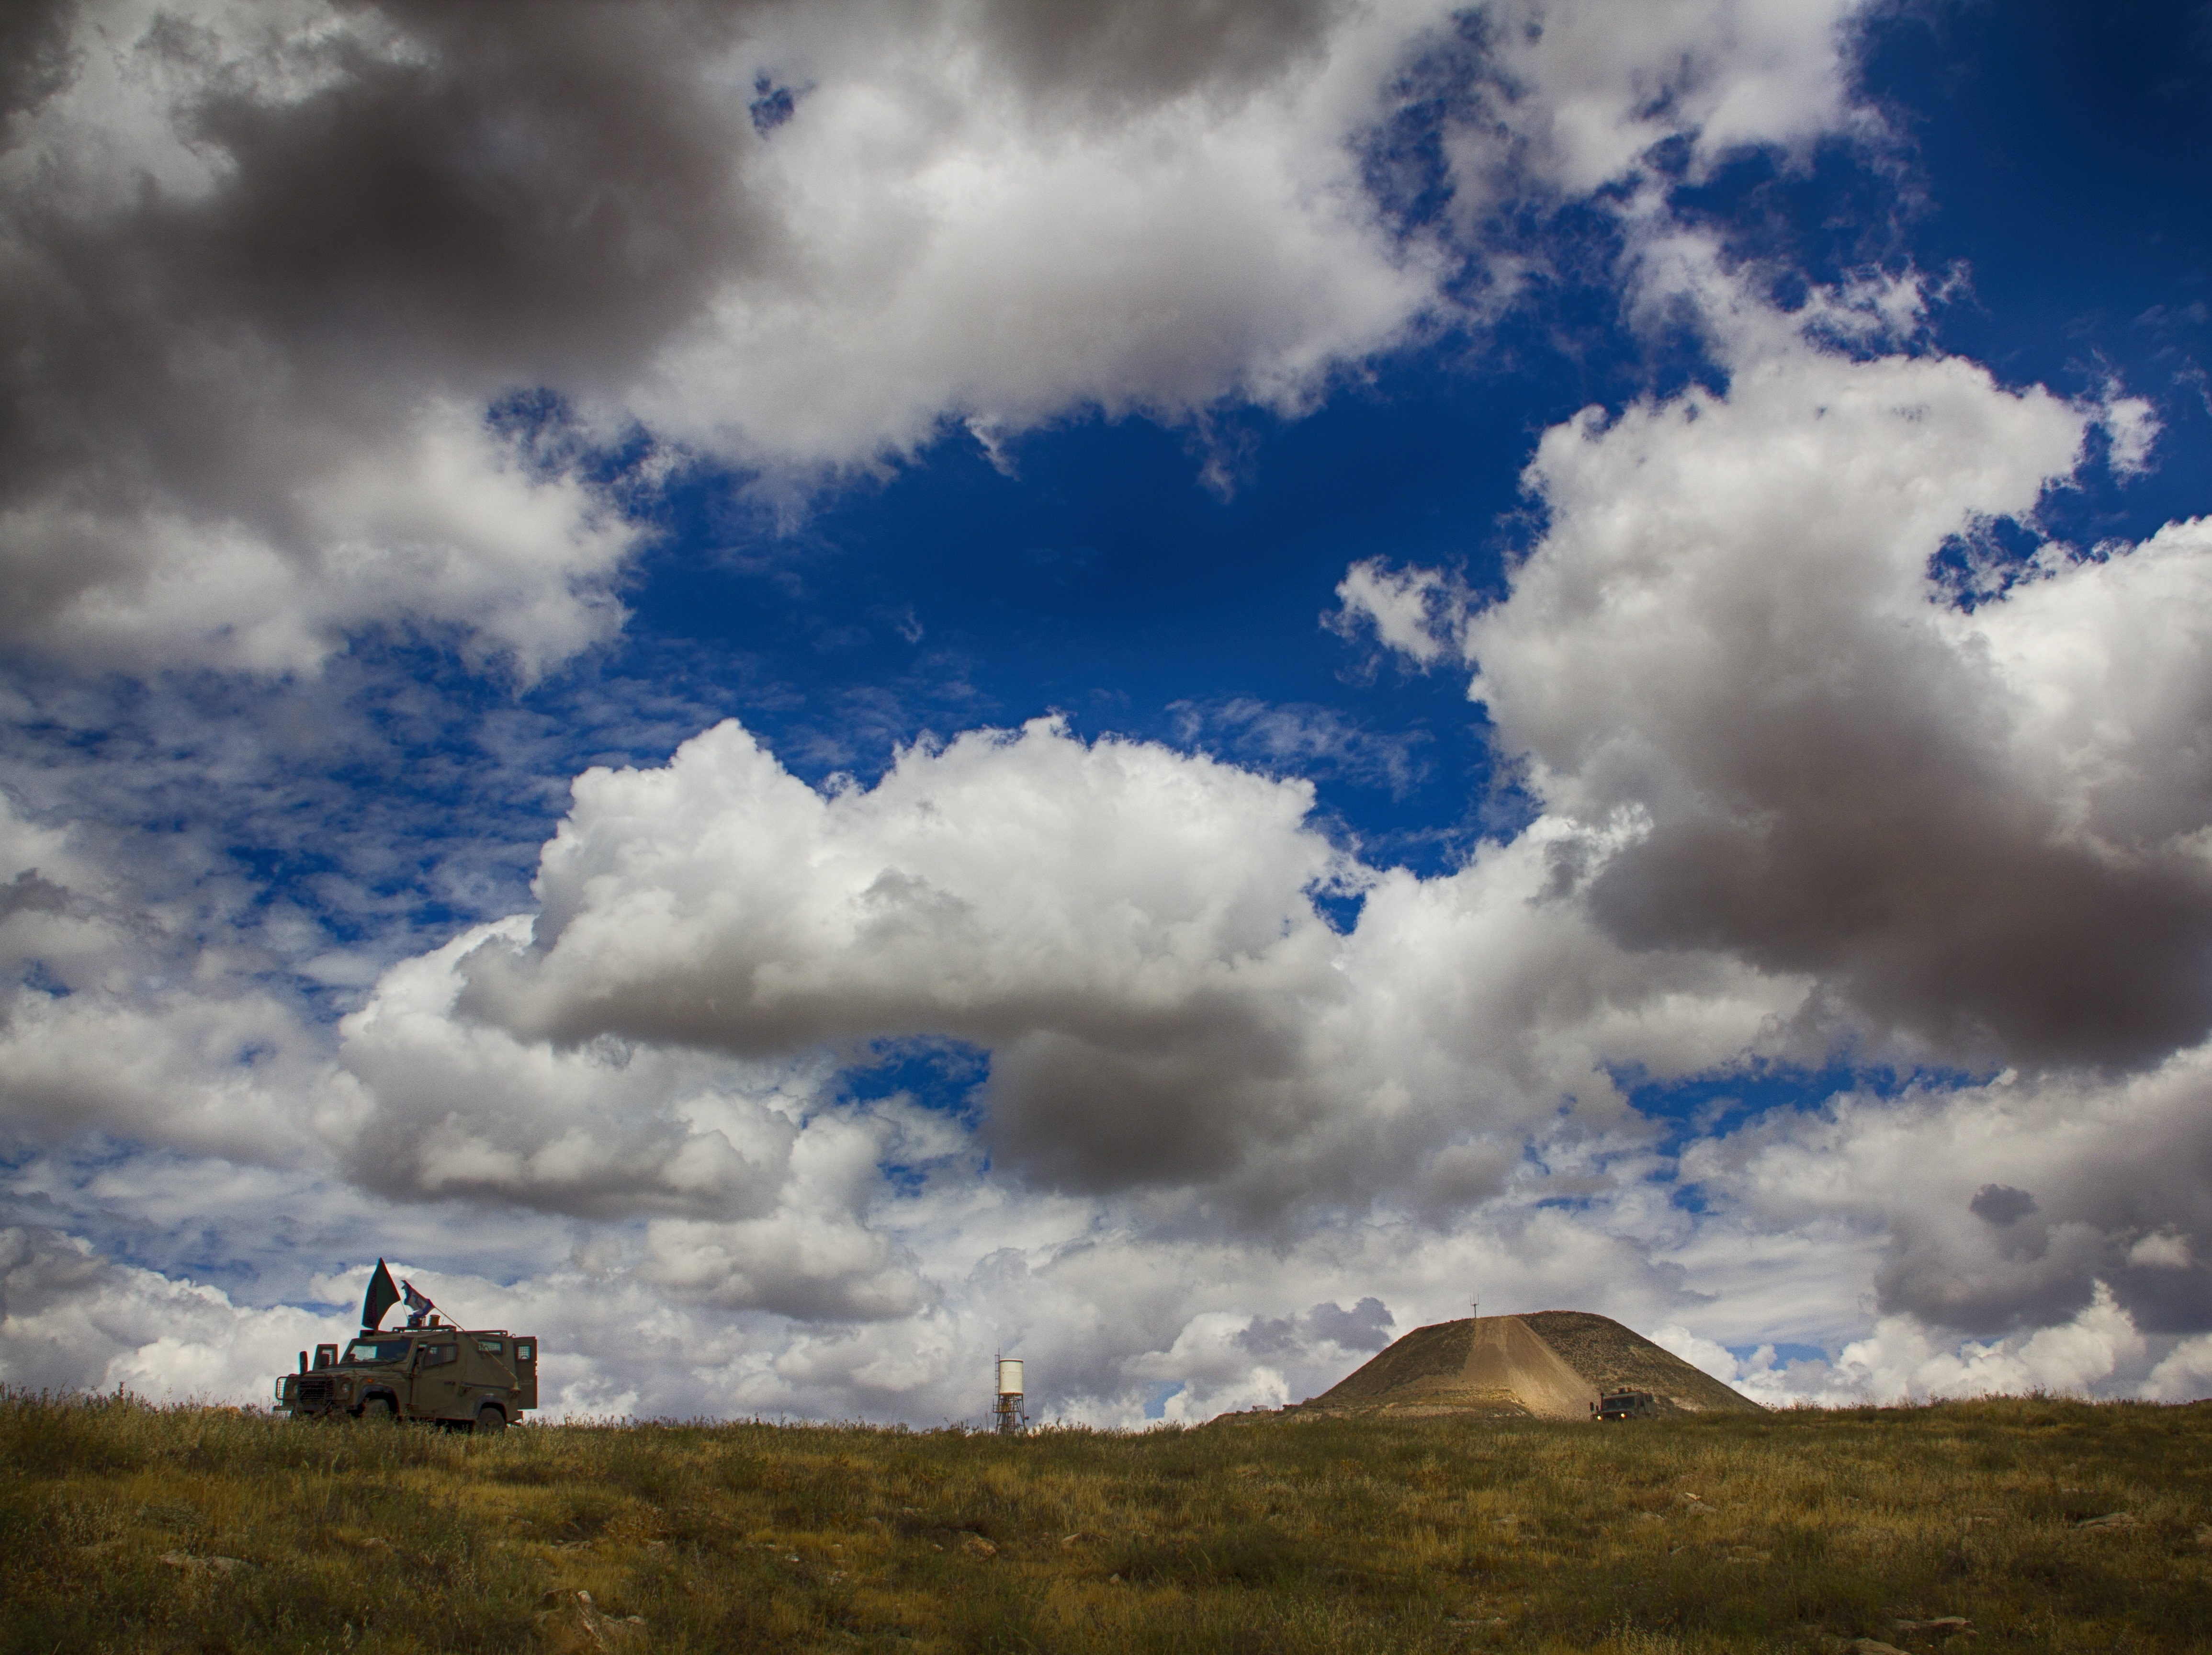
landscape, sea, nature, rock, horizon, mountain, cloud, architecture, sky, white, meadow, prairie, hill, town, building, old, city, urban, mountain range, stone, cityscape, panorama, summer, travel, dusk, army, cumulus, ancient, landmark, blue, tourism, plain, grassland, plateau, history, middle, david, jerusalem, israel, palestine, east, rural area, tel, aviv, meteorological phenomenon, atmospheric phenomenon, mountainous landforms